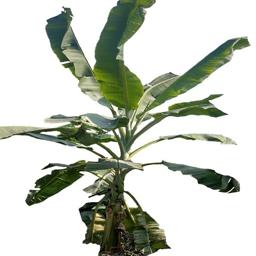
Label: MALBHOG LEAF